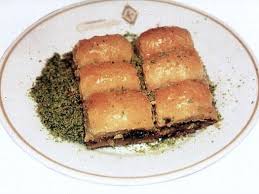
Yemek: baklava